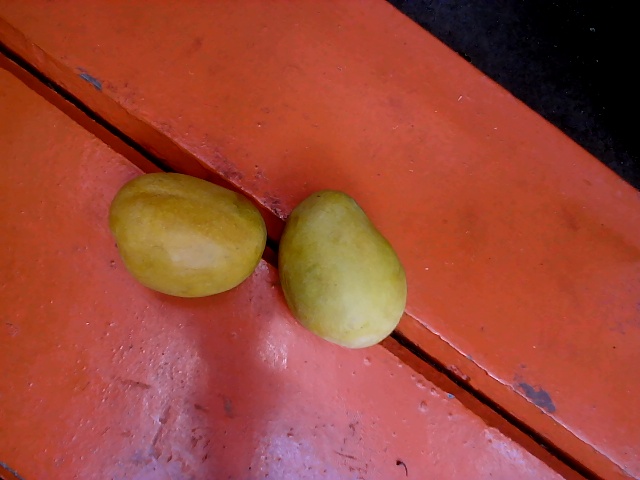
Label: Ripe_Mango